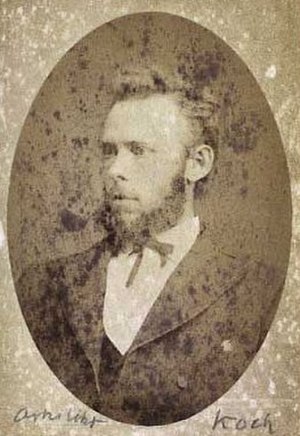
Valdemar Koch
Otto Valdemar Koch var en dansk arkitekt og kommunalpolitiker, der især er kendt som kirkearkitekt.